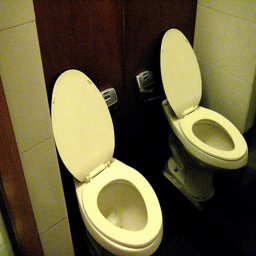
Two white toilets sit side by side in a restroom area.
A photo of a toilet with a mirror reflecting.
A toilet uncomfortably close to a full length mirror
A toilet is positioned beside a mirror to give a guest like appearance.
There are two toilets that are open and clean.